Indiana University Natatorium

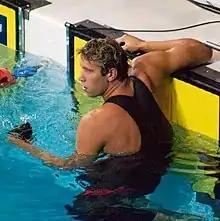
American swimmer Matt Grevers at the Indiana University Natatorium

The Natatorium's main competition pool is 50-meters with eight racing lanes. Two moveable bulkheads allow for long or short course events as well as hosting water polo and synchronized swimming. The seating capacity of the Natatorium is 4,700, making it the largest indoor pool in the United States. There is also room for additional seating of 1,500 on deck. The depth of the pool is at the ends and at the center of pool. Water temperature is kept at . The main pool contains six underwater windows for television and coaching analysis. There are approximately of water in the main pool. More than 100 American records and 15 world records have been set in the pool.